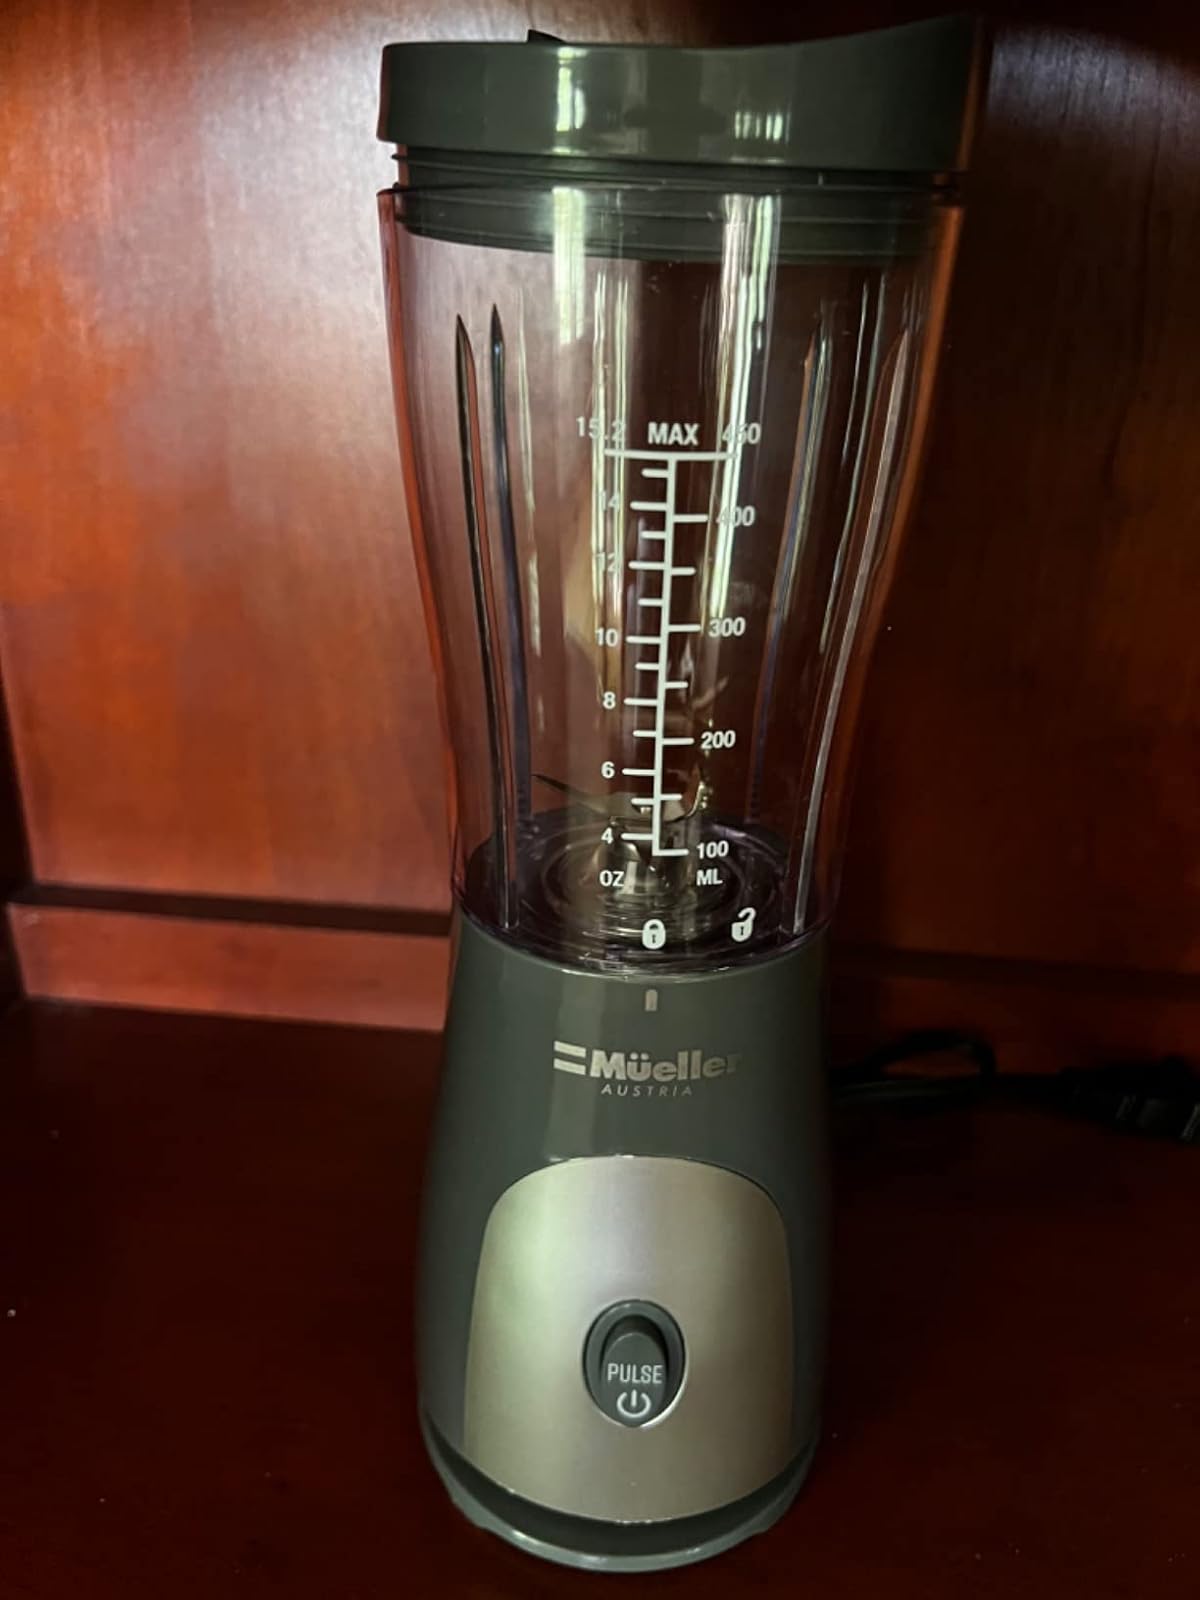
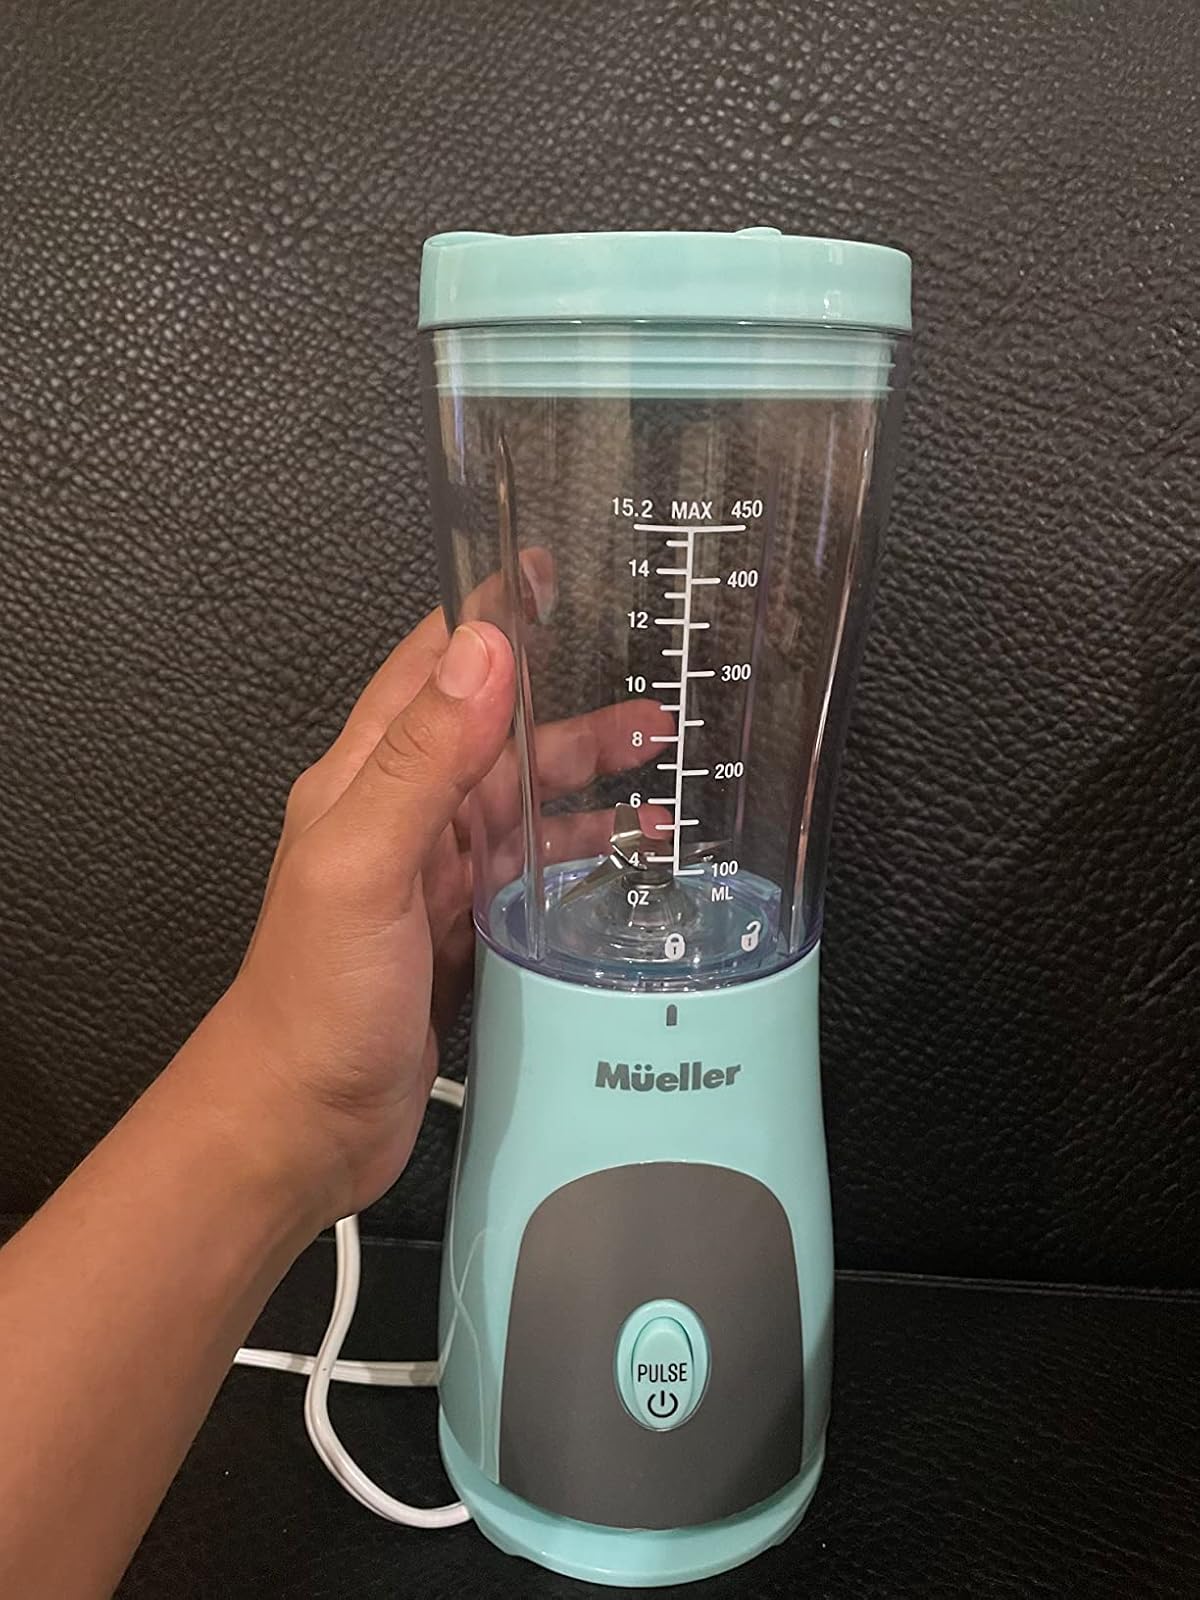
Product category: items_blender
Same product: no